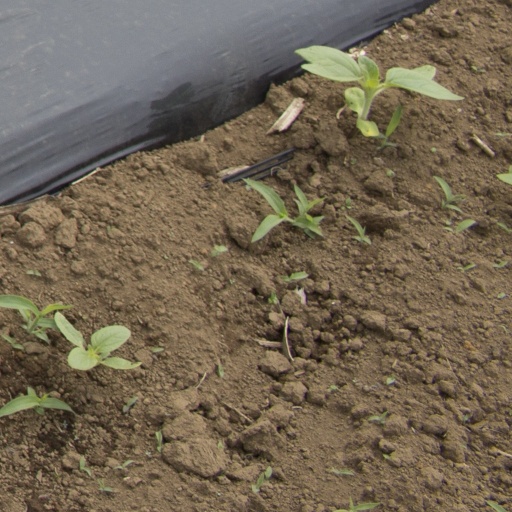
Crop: Jerusalem artichoke